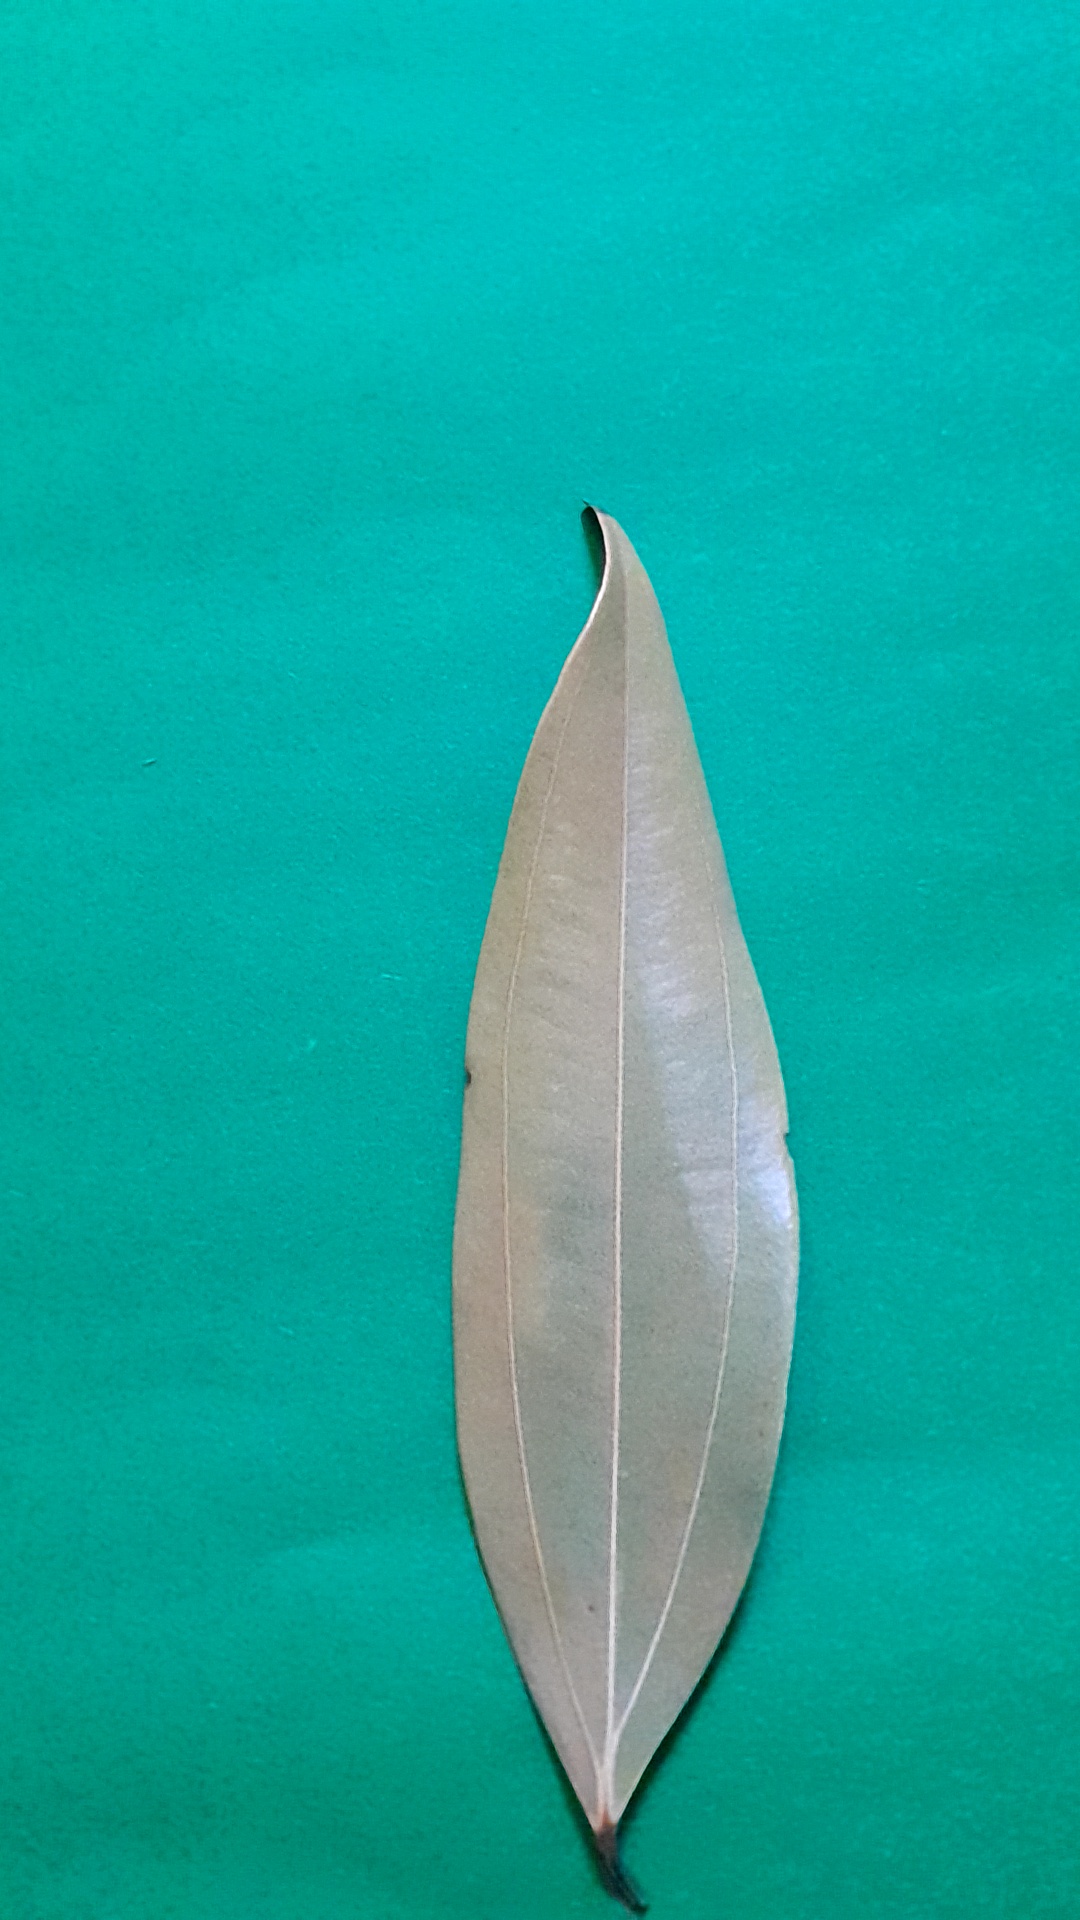
Label: Dry Leaf